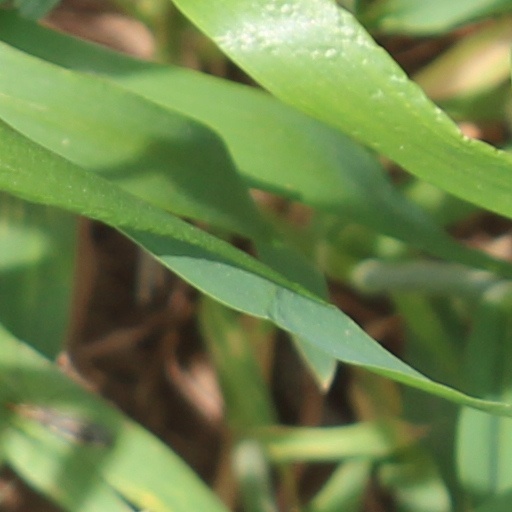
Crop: wheat